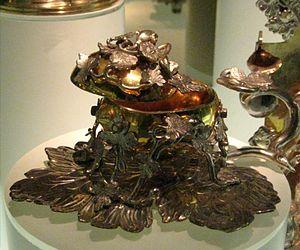
Roch Hachana est une fête juive célébrant la nouvelle année civile du calendrier hébraïque. Appelée « jour de la sonnerie » ou « du souvenir de la sonnerie » dans la Bible, elle est également considérée dans la tradition rabbinique comme le jour du jugement de l’humanité, inaugurant ainsi une période de dix jours de pénitence dans l’attente du grand pardon accordé aux repentants à Yom Kippour.